2009 Red River flood

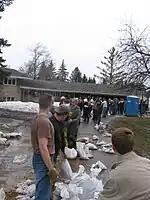
A line of sandbagging volunteers in Fargo, North Dakota.

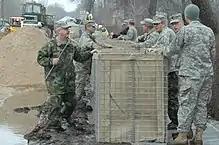
HESCO collapsible barriers were used to prevent flooding

Warnings for the 2009 flood occurred as early as March 9 when the National Weather Service warned that the Fargo-Moorhead area could see a significant flood of between . As preparations began for the flooding on March 16, North Dakota Governor John Hoeven declared a statewide disaster in anticipation of flooding across the state. On March 19, the National Weather Service raised the predicted flood level in the Fargo area to between . The city began filling sandbags on March 20. In anticipation of a rain and snow storm, the predicted crest level was raised on March 22 to a range from .